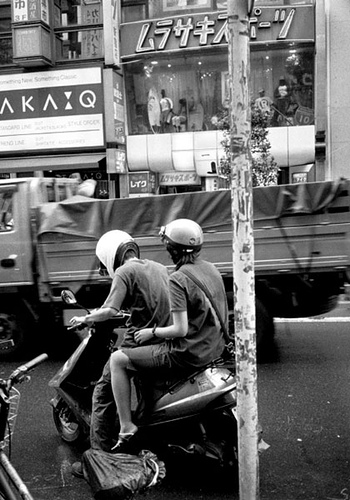
A couple of people near a truck on the road.